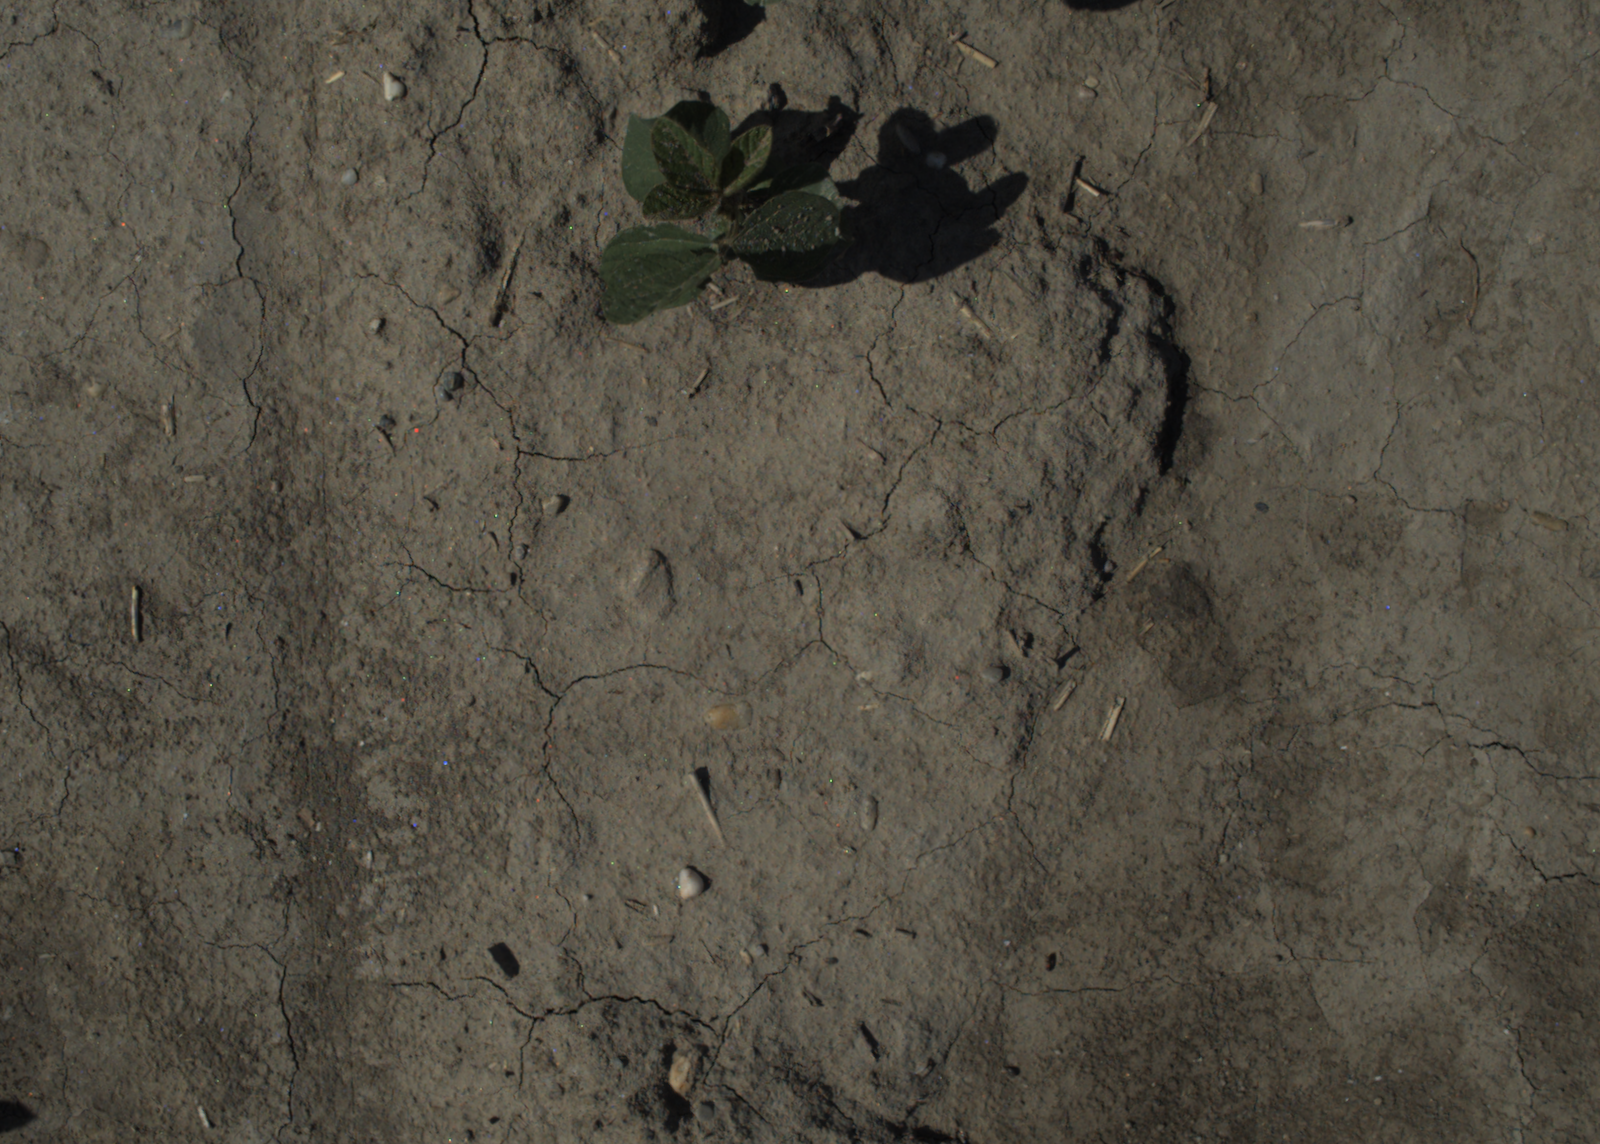
Capture date: 15.07.2021 10:11:39
Weather: sunny
Wind: light
Seeding date: 08.06.2021
Plant canopy height (mm): 962